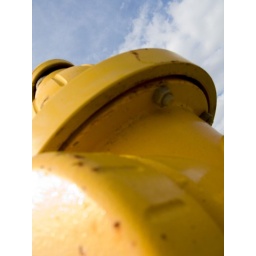
I like how this one looks against the blue sky